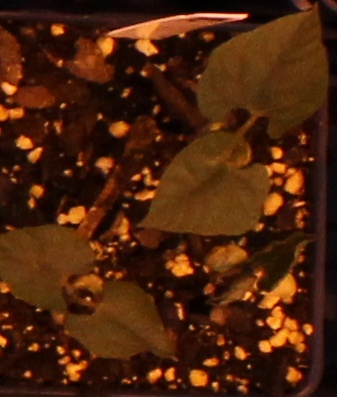
Label: Blackbean